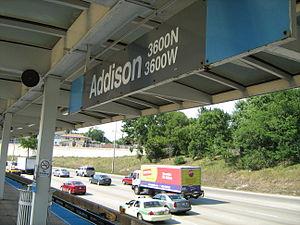
Photo de"" Addison sur la bleue"
Addison est une station de la ligne bleue du métro de Chicago située à au nord-ouest du Loop dans la médiane de la Kennedy Expressway. La station se trouve entre les quartiers de Irving Park et Avondale.